List of Brown University alumni

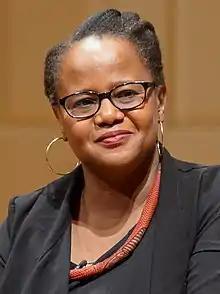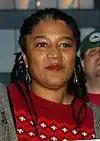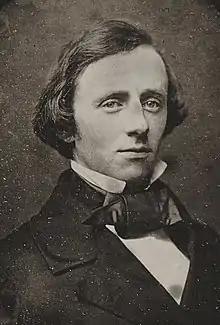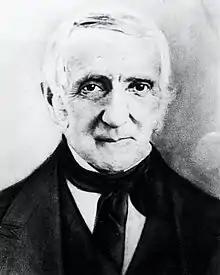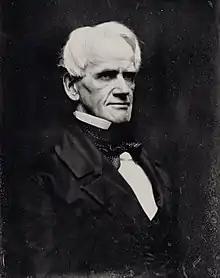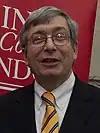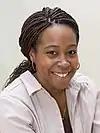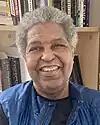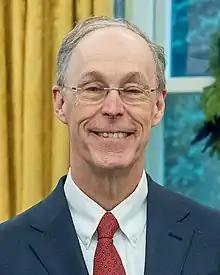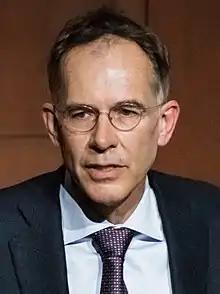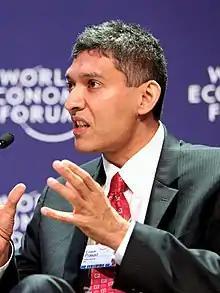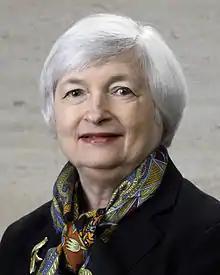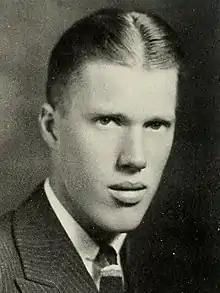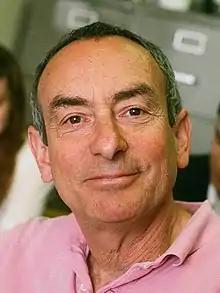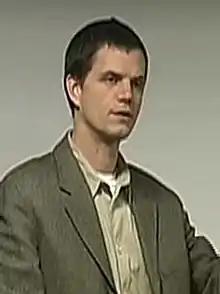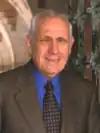
Edwidge Danticat (1993)
Lynn Nottage (1986)
James Burrill Angell (1849)
Jeremiah Chaplin (1799)
Horace Mann (1819)
Sir Richard Trainor (1970)
Ayanna Howard (1993)
William Darity (1974)
Douglas Diamond (1975)
Guido Imbens (1989, 1991)
Eswar Prasad (1986)
Janet Yellen (1967)
George Forsythe (Ph.D. 1941)
Ken Ribet (1969)
Alexander R. Galloway (1996)
Donald Kagan (1955)
Nancy MacLean (1981)
Tricia Rose (1987, 1993)
Salamishah Tillet (1997)
Sarah Cleveland (1987)
James Forman Jr (1988)
Bruce H. Mann (1972)
Stanley Falkow (1961)
Jim Yong Kim (1982)
Lloyd B. Minor (1979, 1982)
Biman Bagchi (1980)
Anne Fausto-Sterling (1970)
Albrecht Hofmann (1969)
Arthur L. Horwich (1972, 1975)
Kenneth R. Miller (1970)
David M. Sabatini (1990)
Jason Bordoff (1994)
David Kertzer (1969)
Jennifer Richeson (1994)
Eldar Shafir (1984)
Jamie Metzl (1990)
Seth Berkley (1978, 1981)
Bob Wallace (1971)
Jessica Meir (1999)

David Moore (A.B. 1974) – Professor and Chair of Nutritional Sciences and Toxicology, University of California, Berkeley; discoverer of constitutive androstane receptor, farnesoid X receptor, and small heterodimer partner.